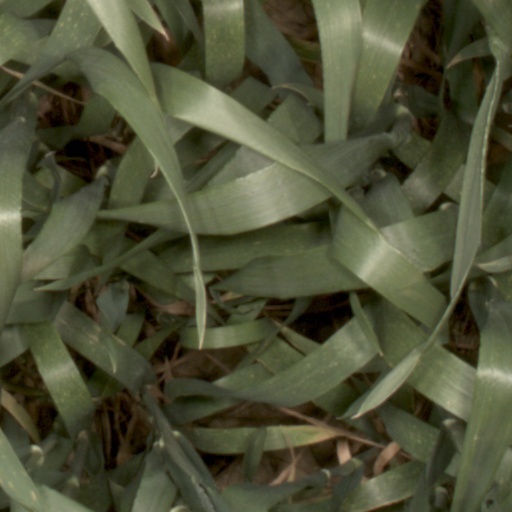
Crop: wheat